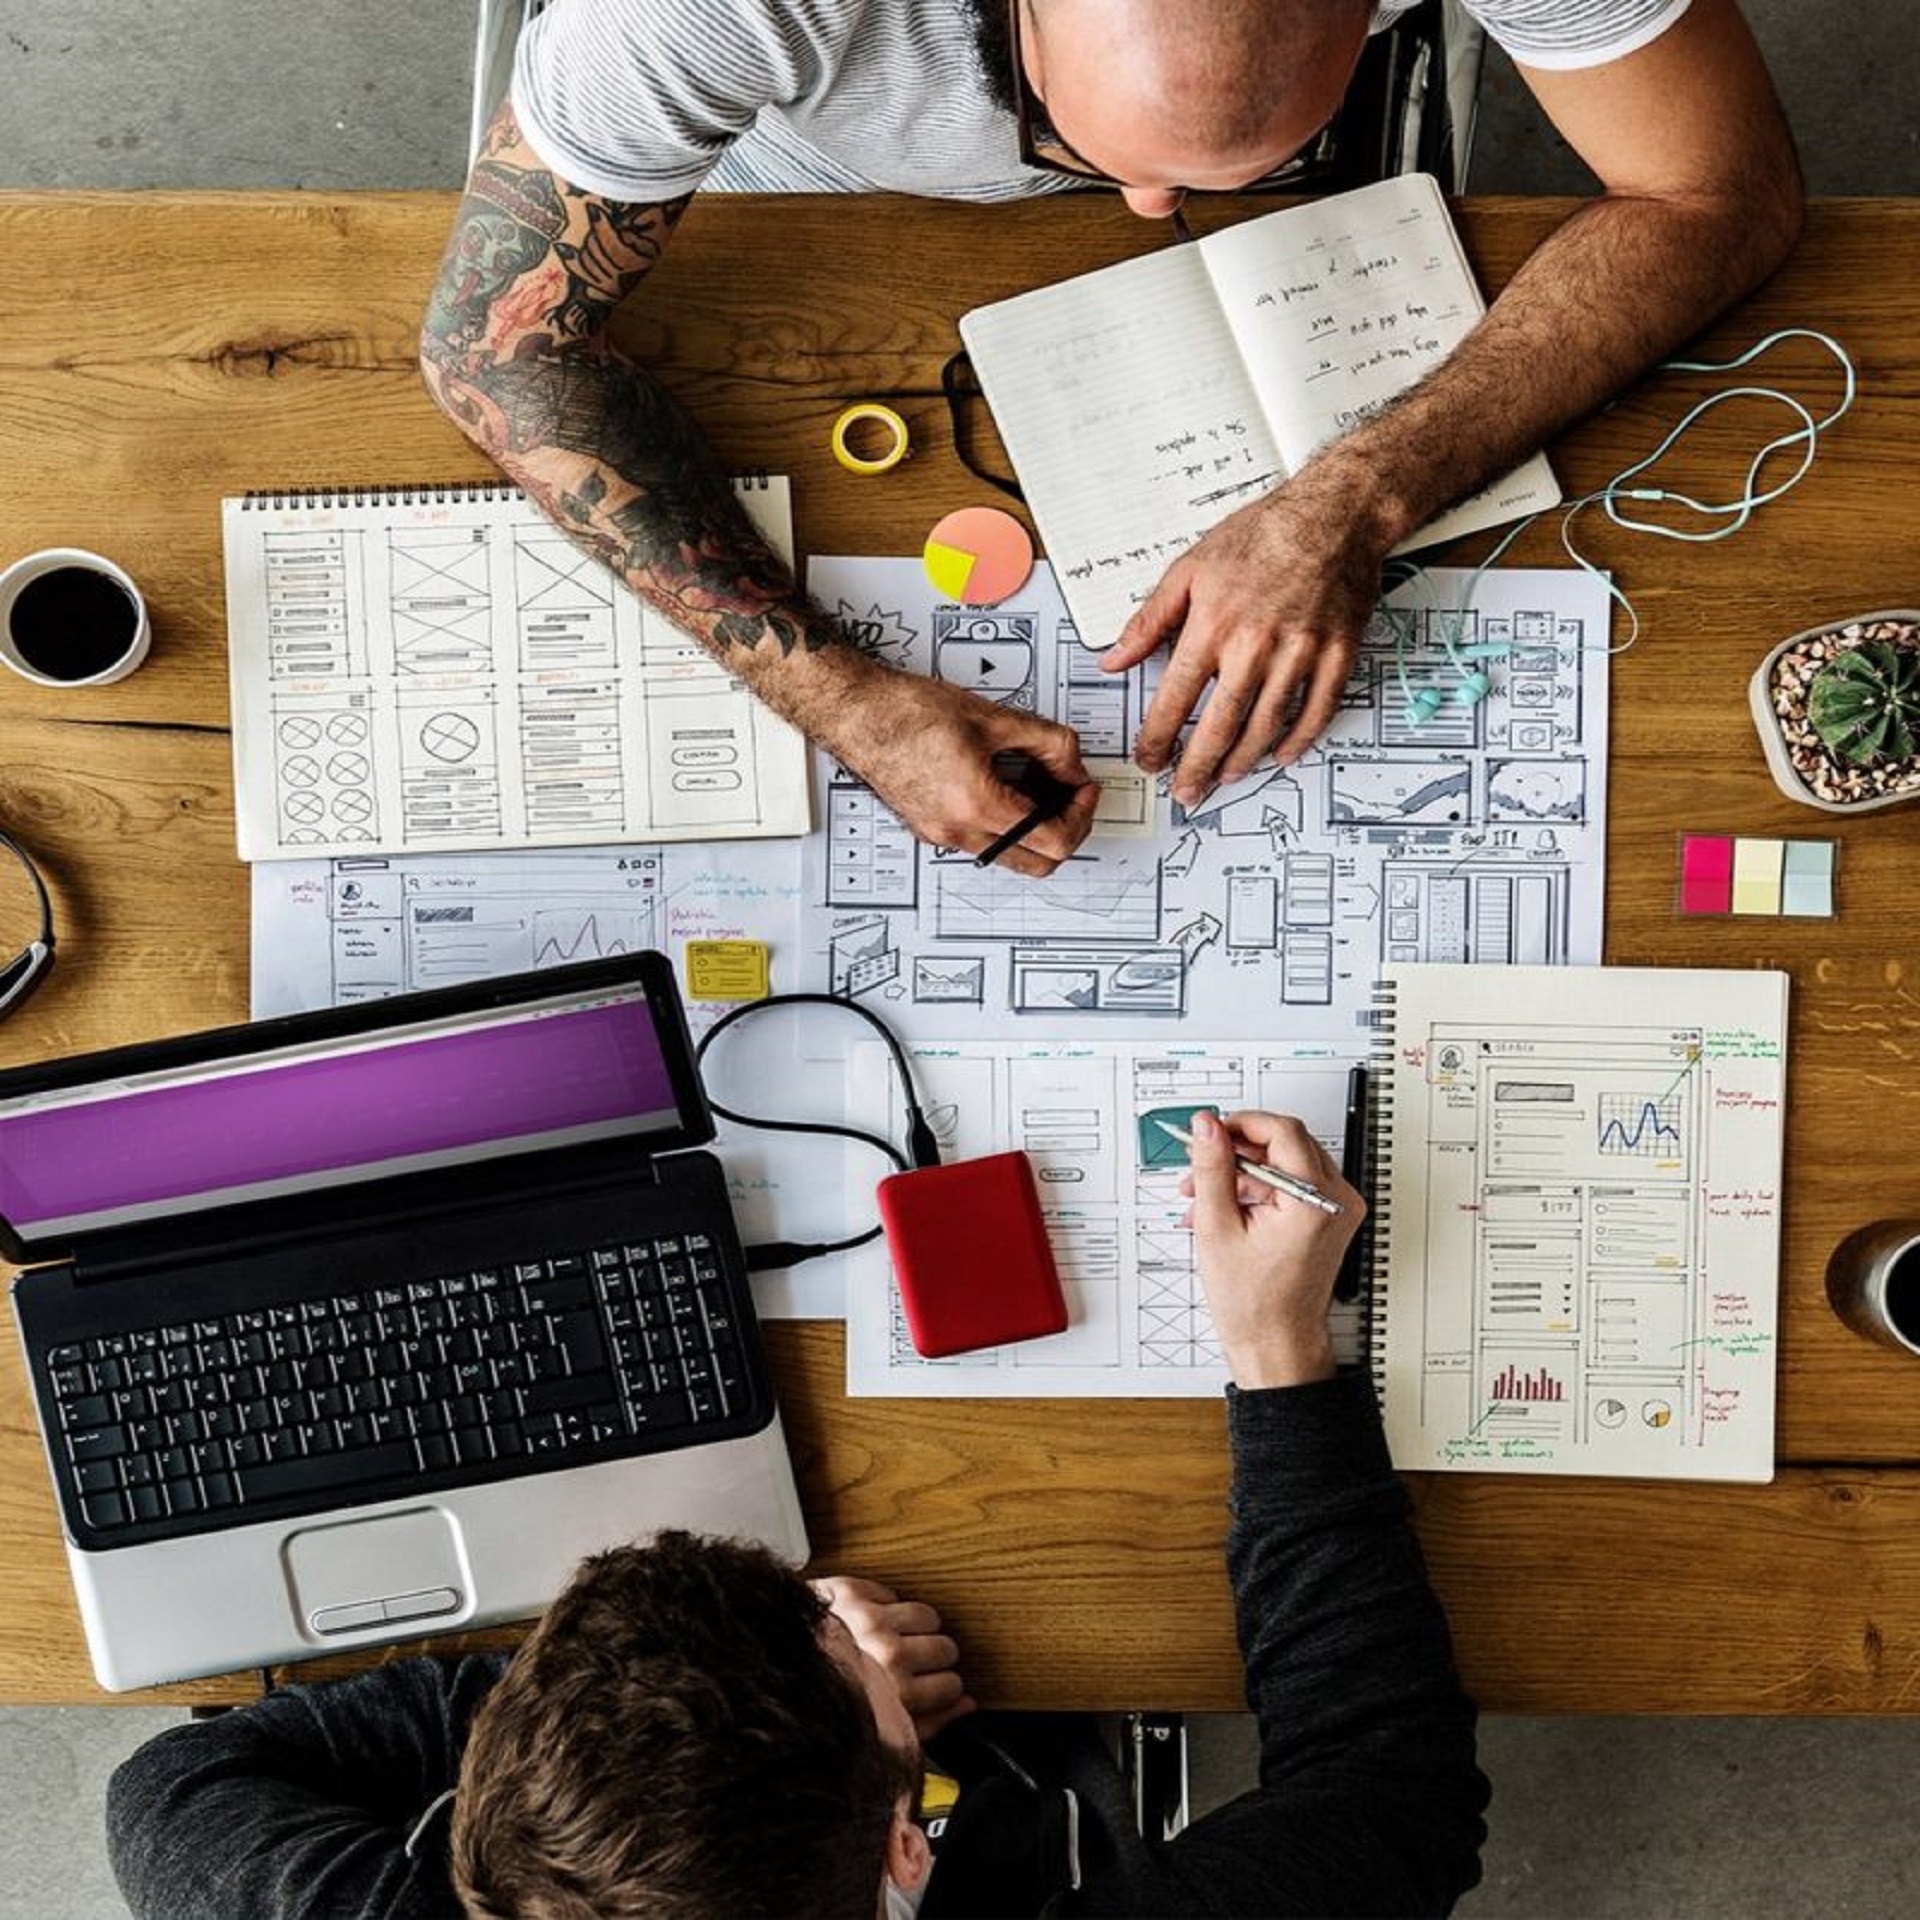
design, hand, computer, laptop, photograph, personal computer, product, human, netbook, font, artist, eyewear, community, people, output device, adaptation, child, handwriting, office equipment, art, engineering, touchpad, illustration, space bar, table, office supplies, learning, job, publication, t shirt, writing, stationery, writing instrument accessory, visual arts, room, fun, education, reading, gadget, nail, software engineering, graphic design, input device, pattern, writing implement, play, paper, pen, paper product, selfie, photography, computer hardware, student